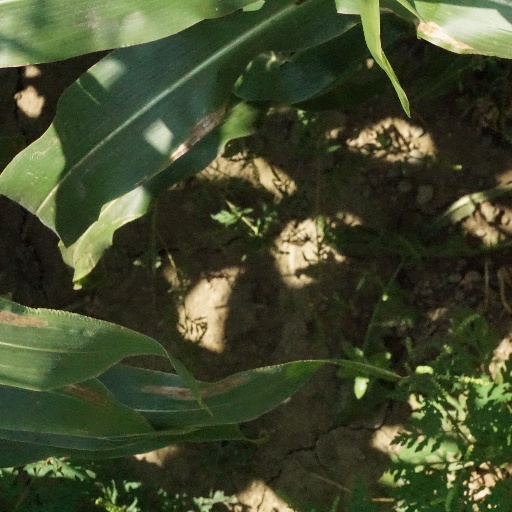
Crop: maize; corn